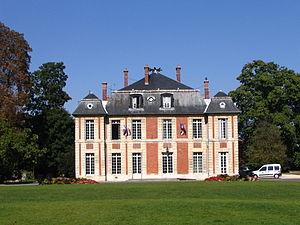
La mairie de Gournay-sur-Marne, Seine-Saint-Denis, France
Cet article recense les châteaux de Seine-Saint-Denis, en France.